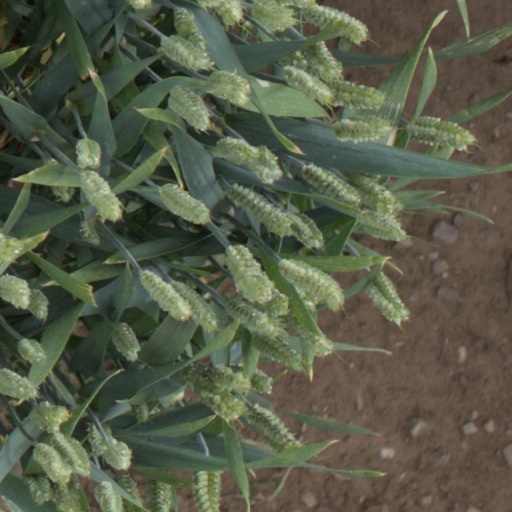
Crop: wheat